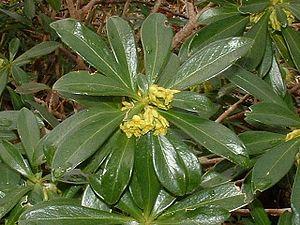
Daphné lauréole, Boutx
Le daphné lauréole, laurier des bois, laurier épurge, laurier purgatif est un arbrisseau à tige dressée, à feuilles oblongues, les terminales en rosettes, vernissées, persistantes, de la famille des thyméléacées. Il est parfois appelé auréole.